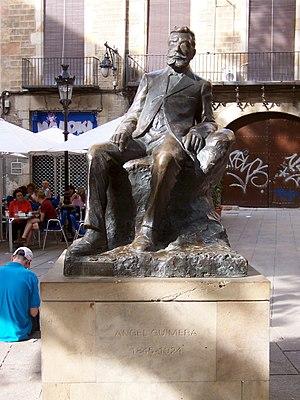
Àngel Guimerà i Jorge, né le 6 mai 1845 à Santa Cruz de Tenerife et mort le 18 juillet 1924 à Barcelone, est un dramaturge et poète espagnol de langue catalane.